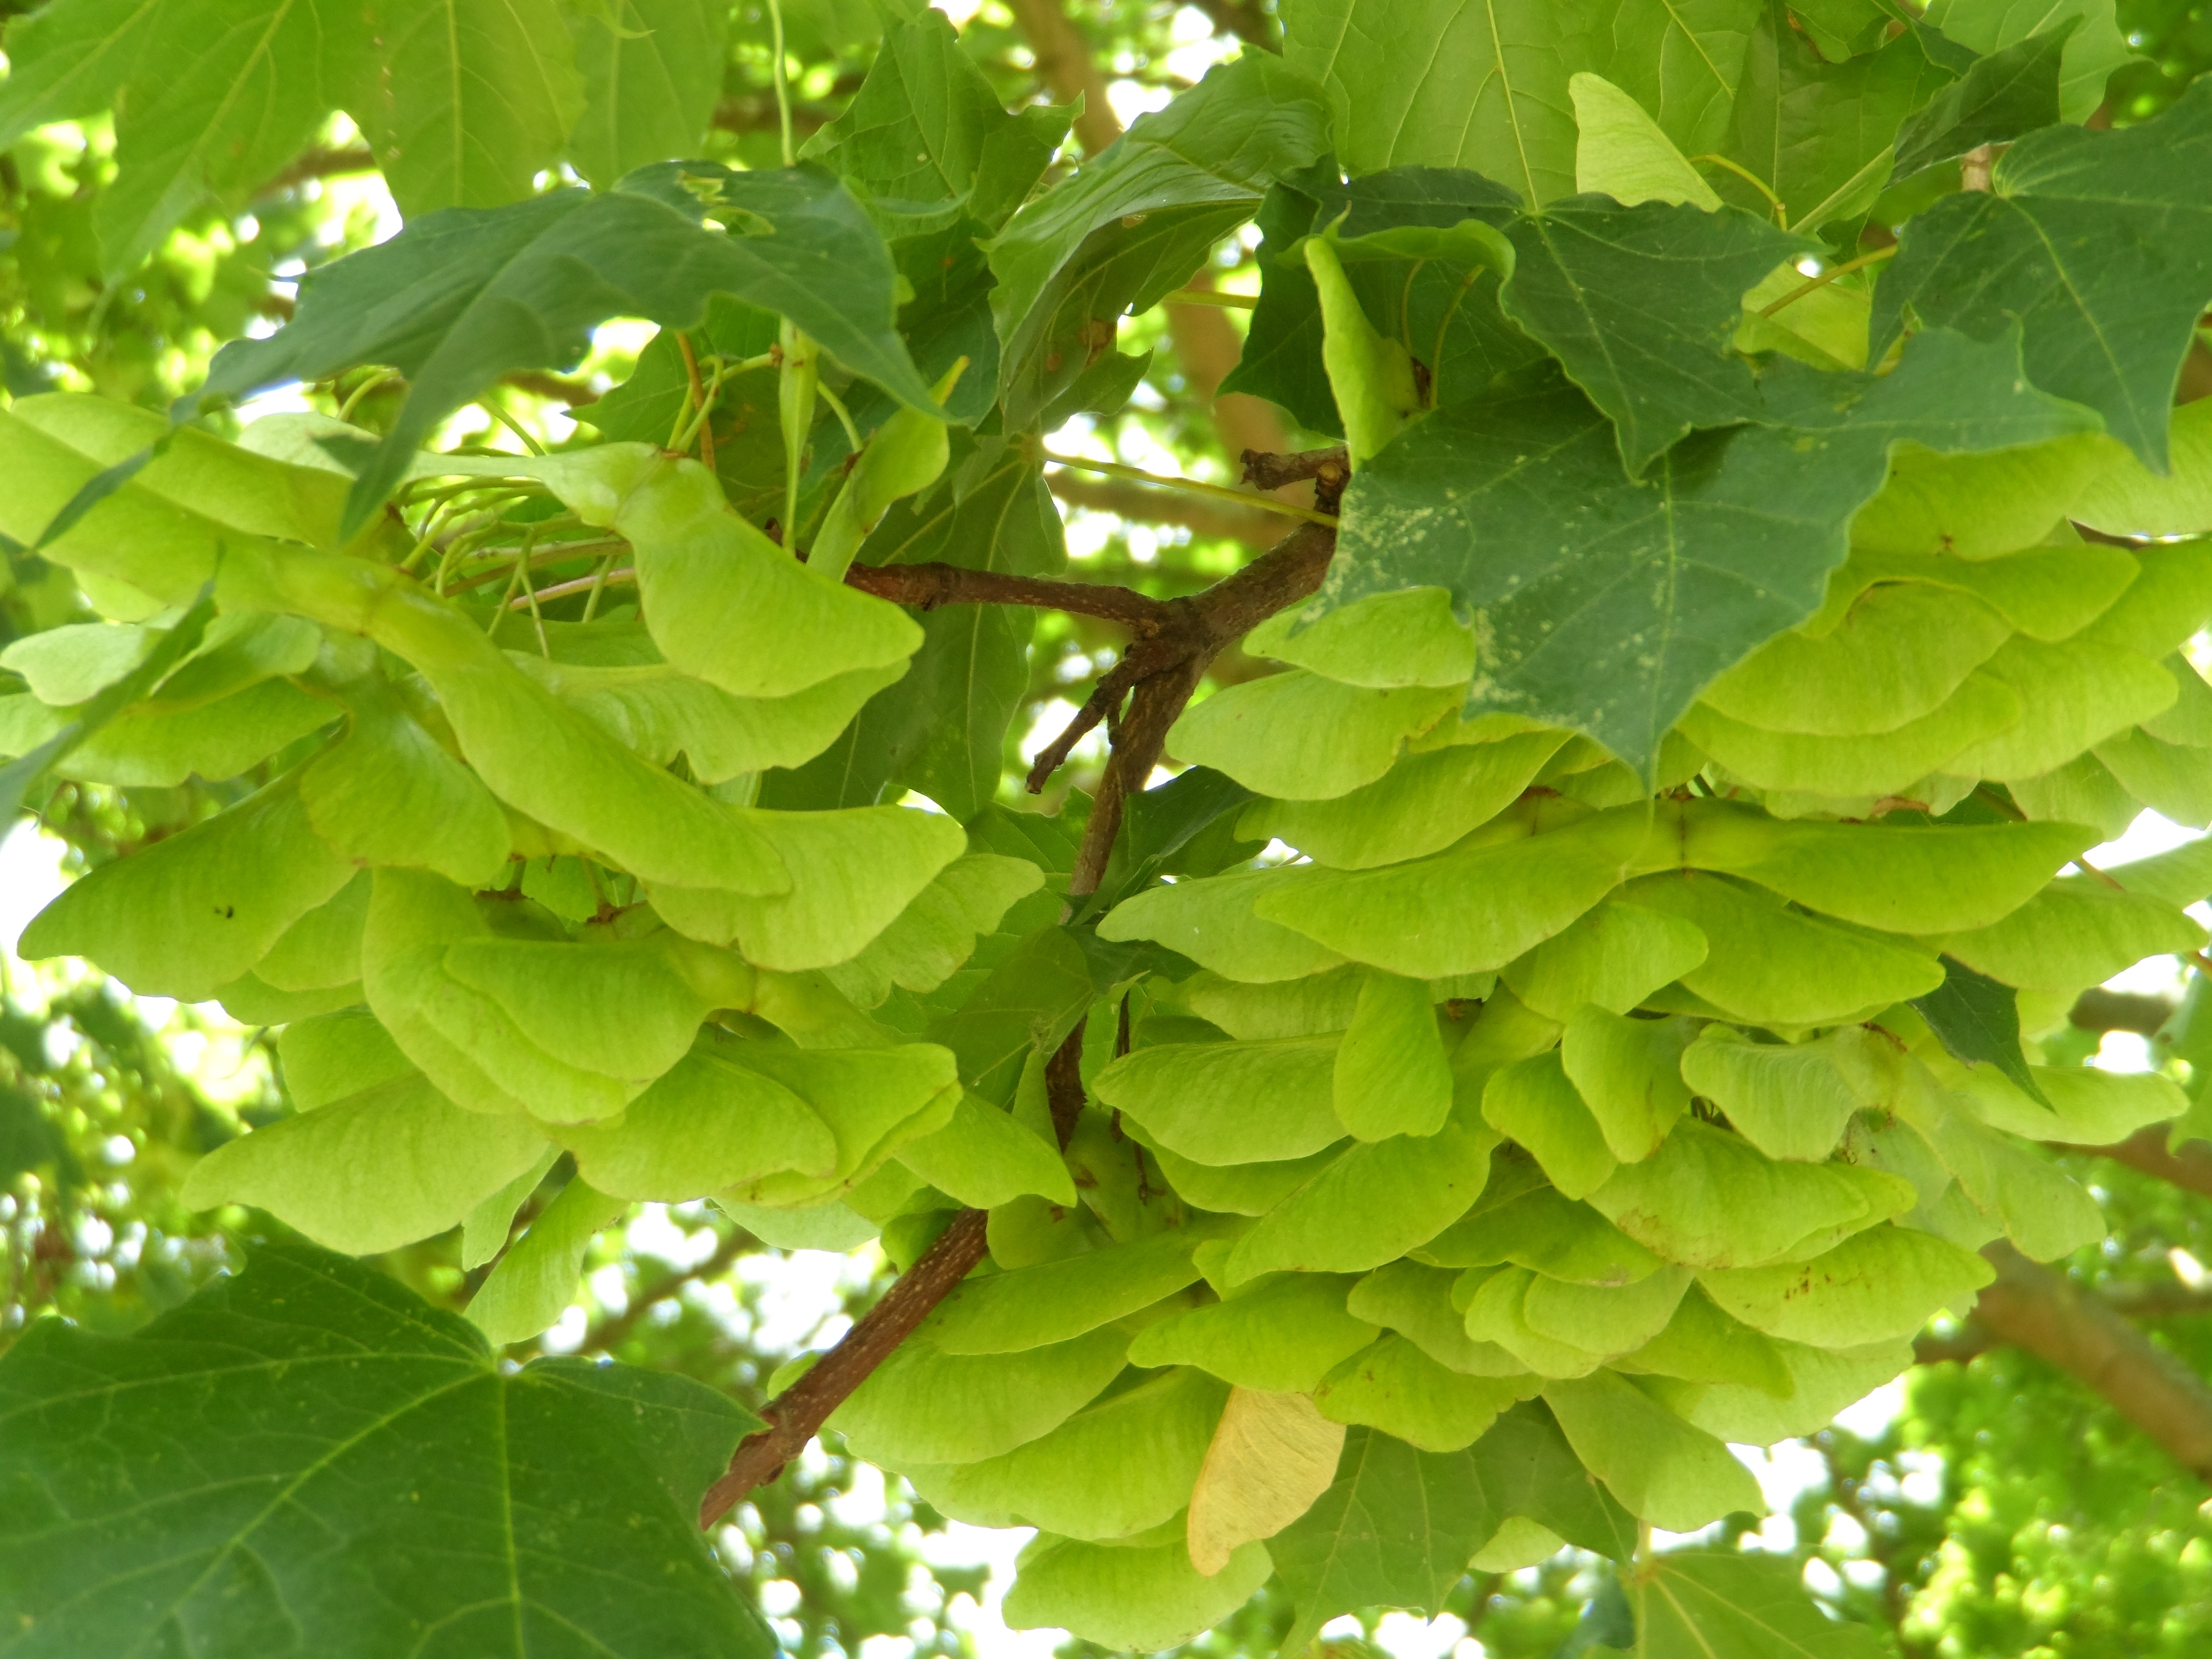
tree, nature, branch, plant, fruit, leaf, flower, summer, ripe, food, green, produce, botany, maple, sprout, deciduous tree, leaves, fruits, deciduous, grove, acer, infructescence, pegasus, flowering plant, green stuff, maidenhair tree, umbel, grape leaves, soapberry plant, buckeye greenhouse, coccoloba uvifera, woody plant, land plant, plane tree family